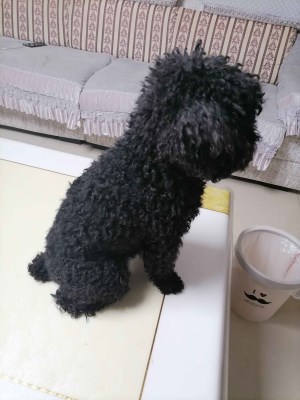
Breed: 7449-n000128-teddy